Honoré Chavée

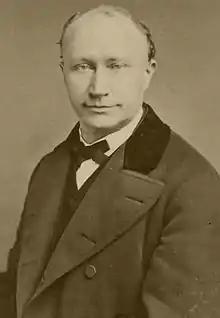
Honoré Chavée

Honoré Chavée (1815–1877) was a Belgian Indo-Europeanist and Semitologist who started natural linguistics in France.